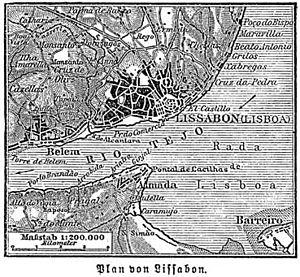
Lisbonne est la capitale du Portugal depuis 1260. Elle atteignit son apogée à l'époque de l'empire colonial portugais au XVIᵉ siècle.